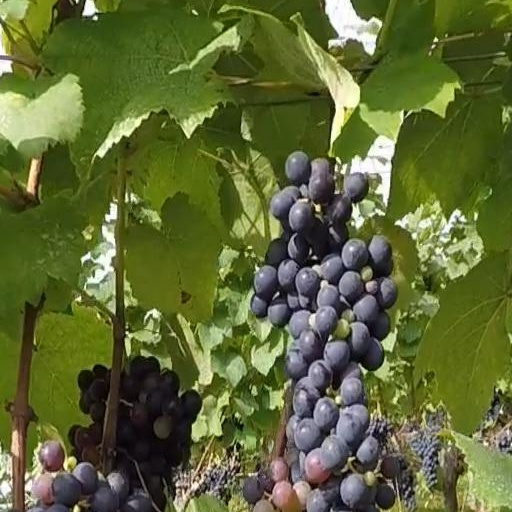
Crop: grape